Phil Cox

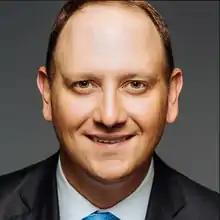
Phil Cox in 2018

Phil Cox (born c. 1974) is an American long-time political operative. He acted as the campaign manager or senior strategist to Republican party campaigns and super-pacs for Congress, Governor, U.S. Senate, and President. He was Director of the Republican Governors Association. He co-founded 50 State, a bipartisan, state-focused government affairs firm, co-founder of GuidePostStrategies, a federal government affairs firm, Chairman of IMGE, a digital marketing firm, and partner at P2, a public affairs firm.